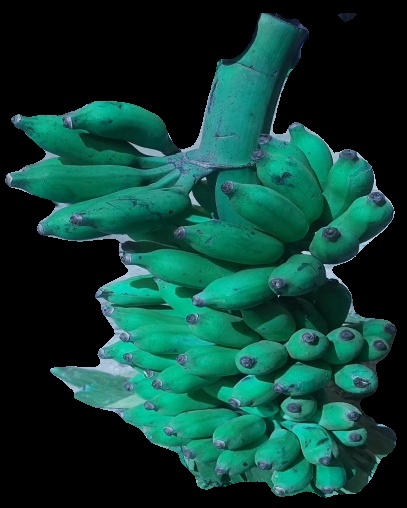
Variety: elakki-bale
Grade: grade3